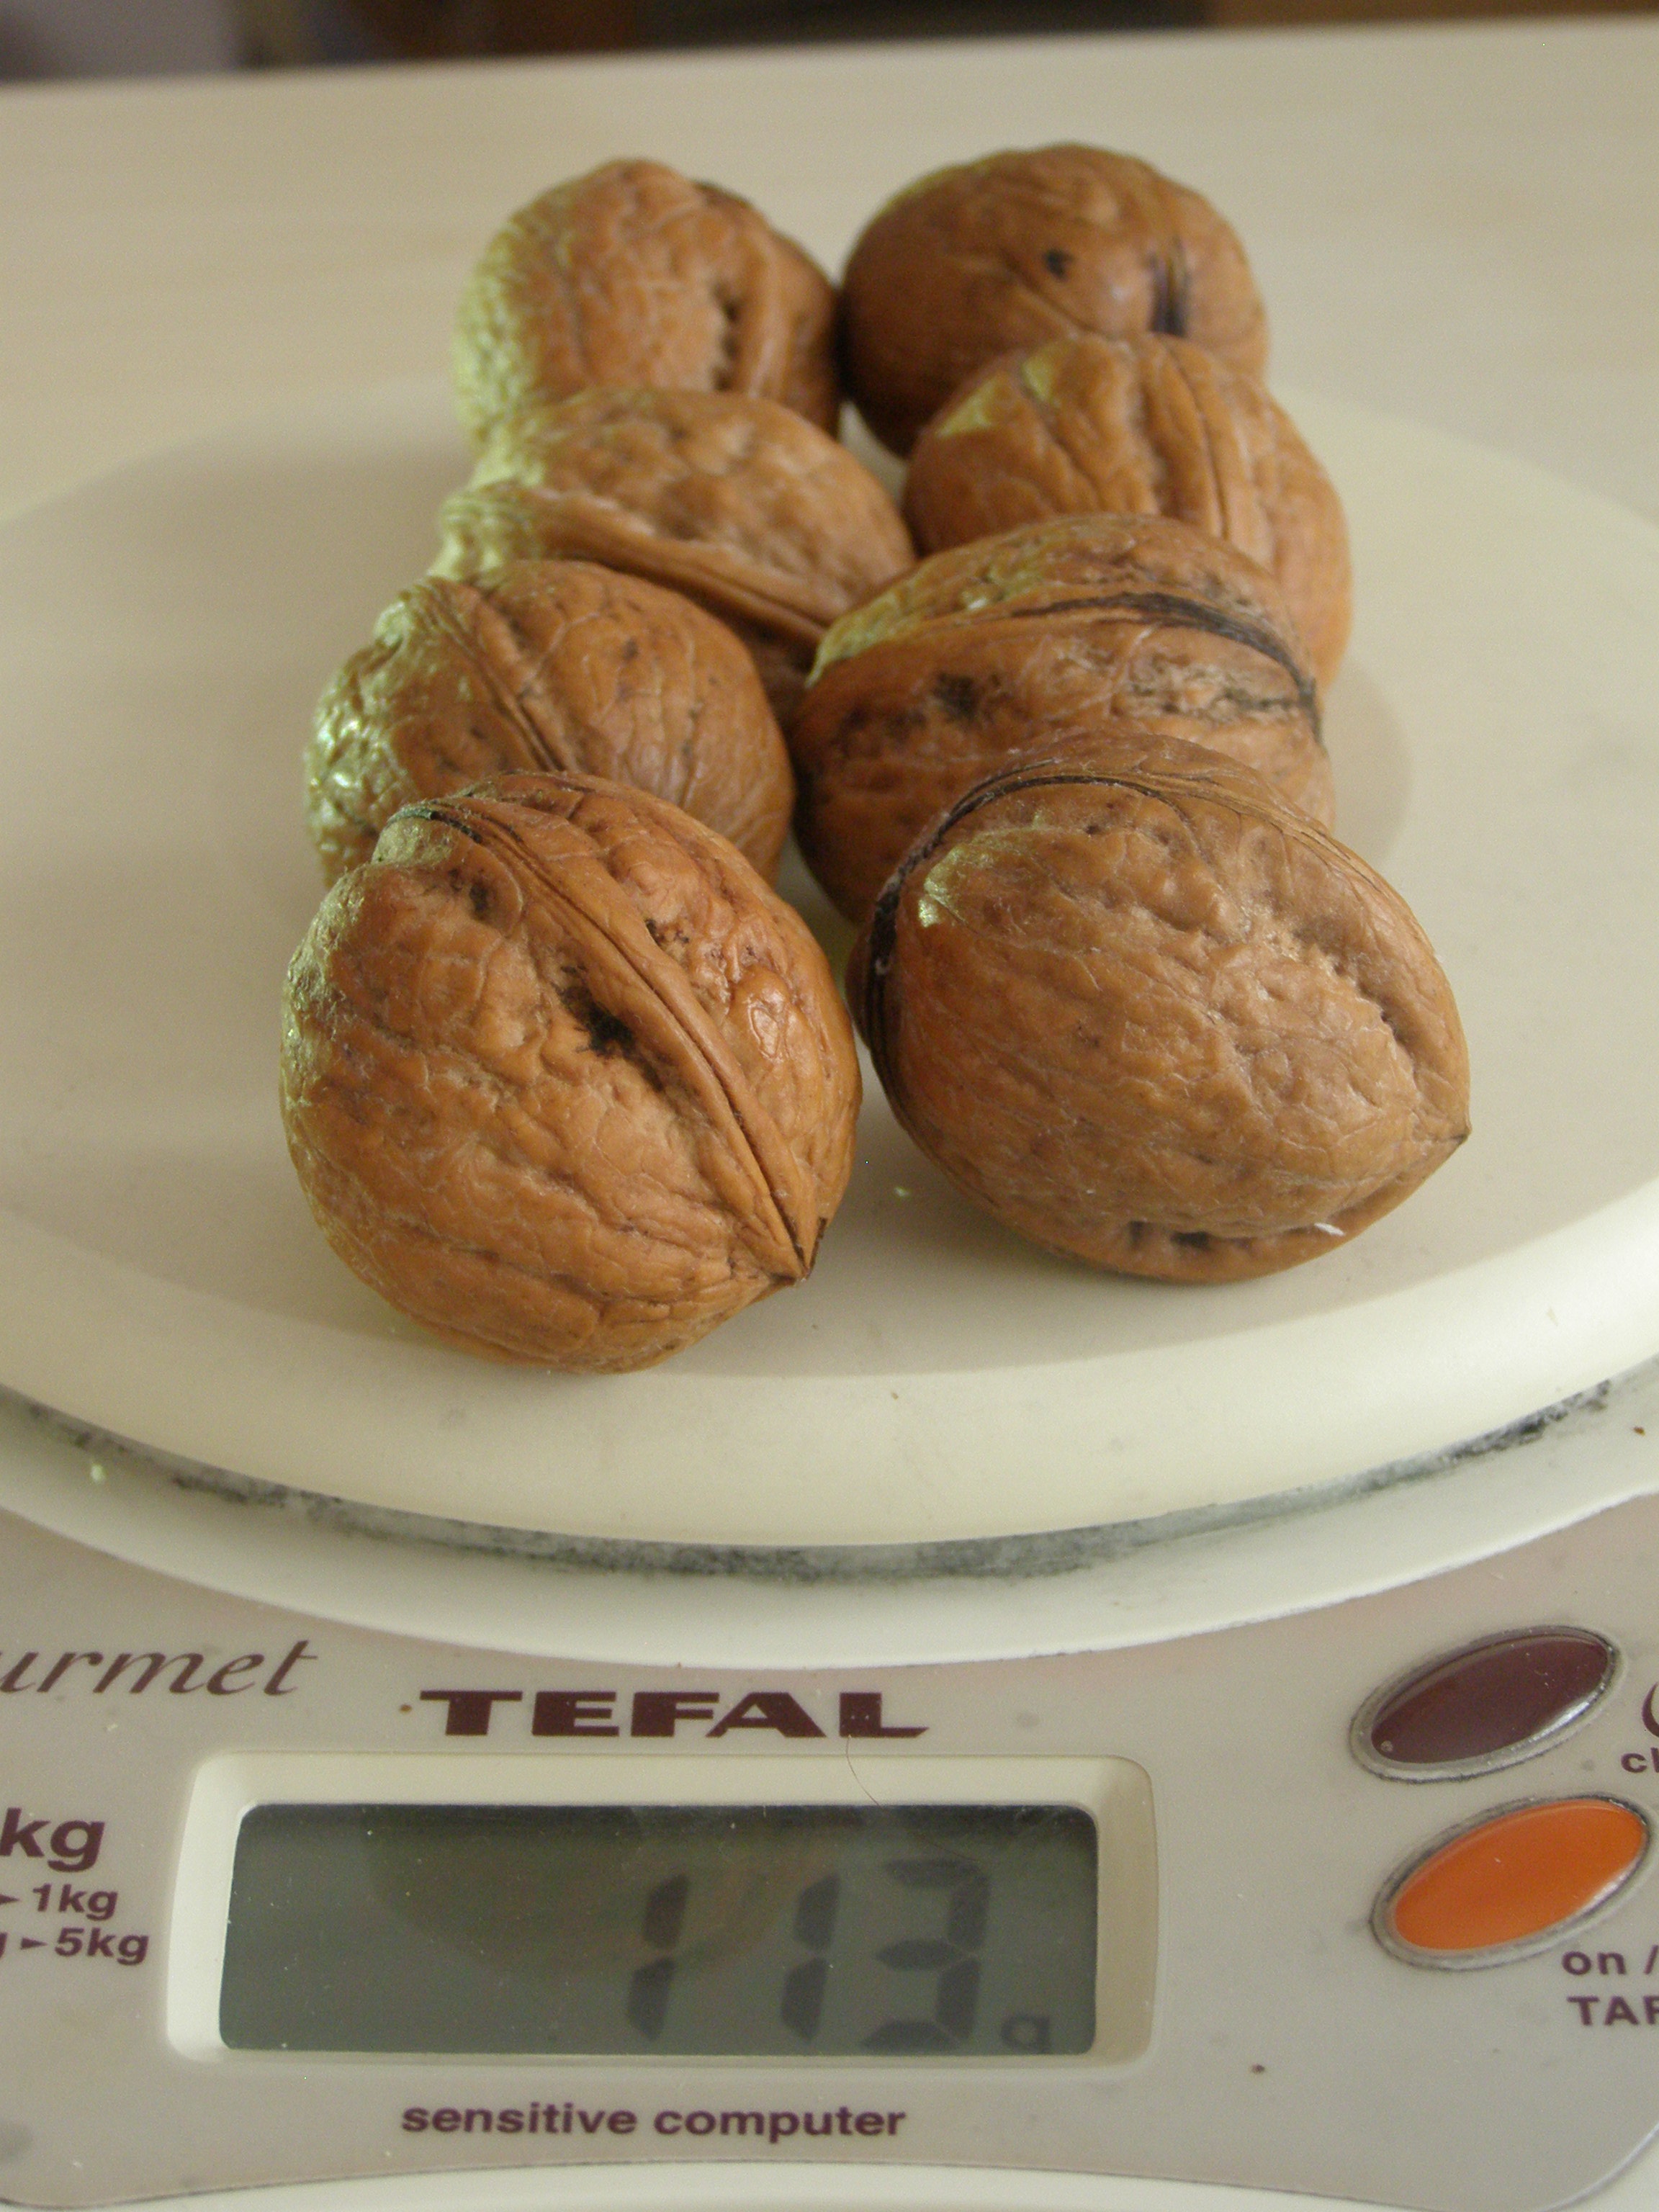
food, produce, breakfast, baking, dessert, baked goods